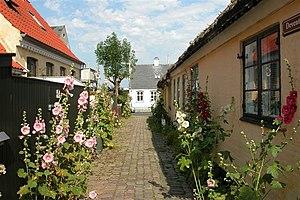
Dragør API : [ˈdʀɑːwøːʔʀ] est une commune du Danemark située sur l'île d'Amager, et qui faisait partie du département de Copenhague. Depuis 2007, Dragør fait partie de la région Hovedstaden.